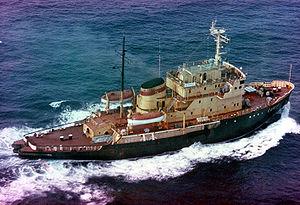
La Classe Dobrynya Nikitich est une classe de brise-glace en service dans la marine russe.